Gern Nagler

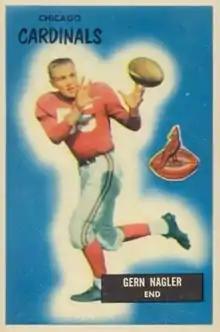
Nagler on a 1955 Bowman football card

Robert Gern Nagler (February 23, 1932 – April 9, 2020) was an American professional football player who was an end for eight seasons in the National Football League (NFL). He played college football for the Santa Clara Broncos.